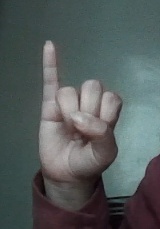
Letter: meem